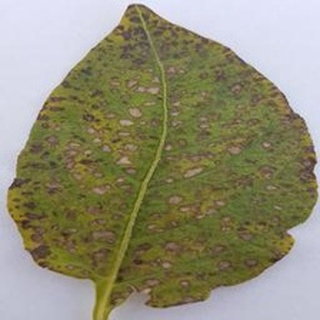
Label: potato_early_blight